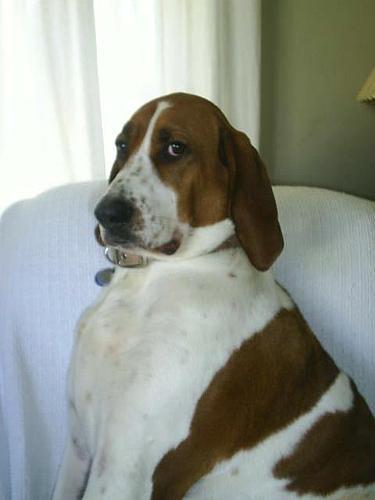
Walker_hound